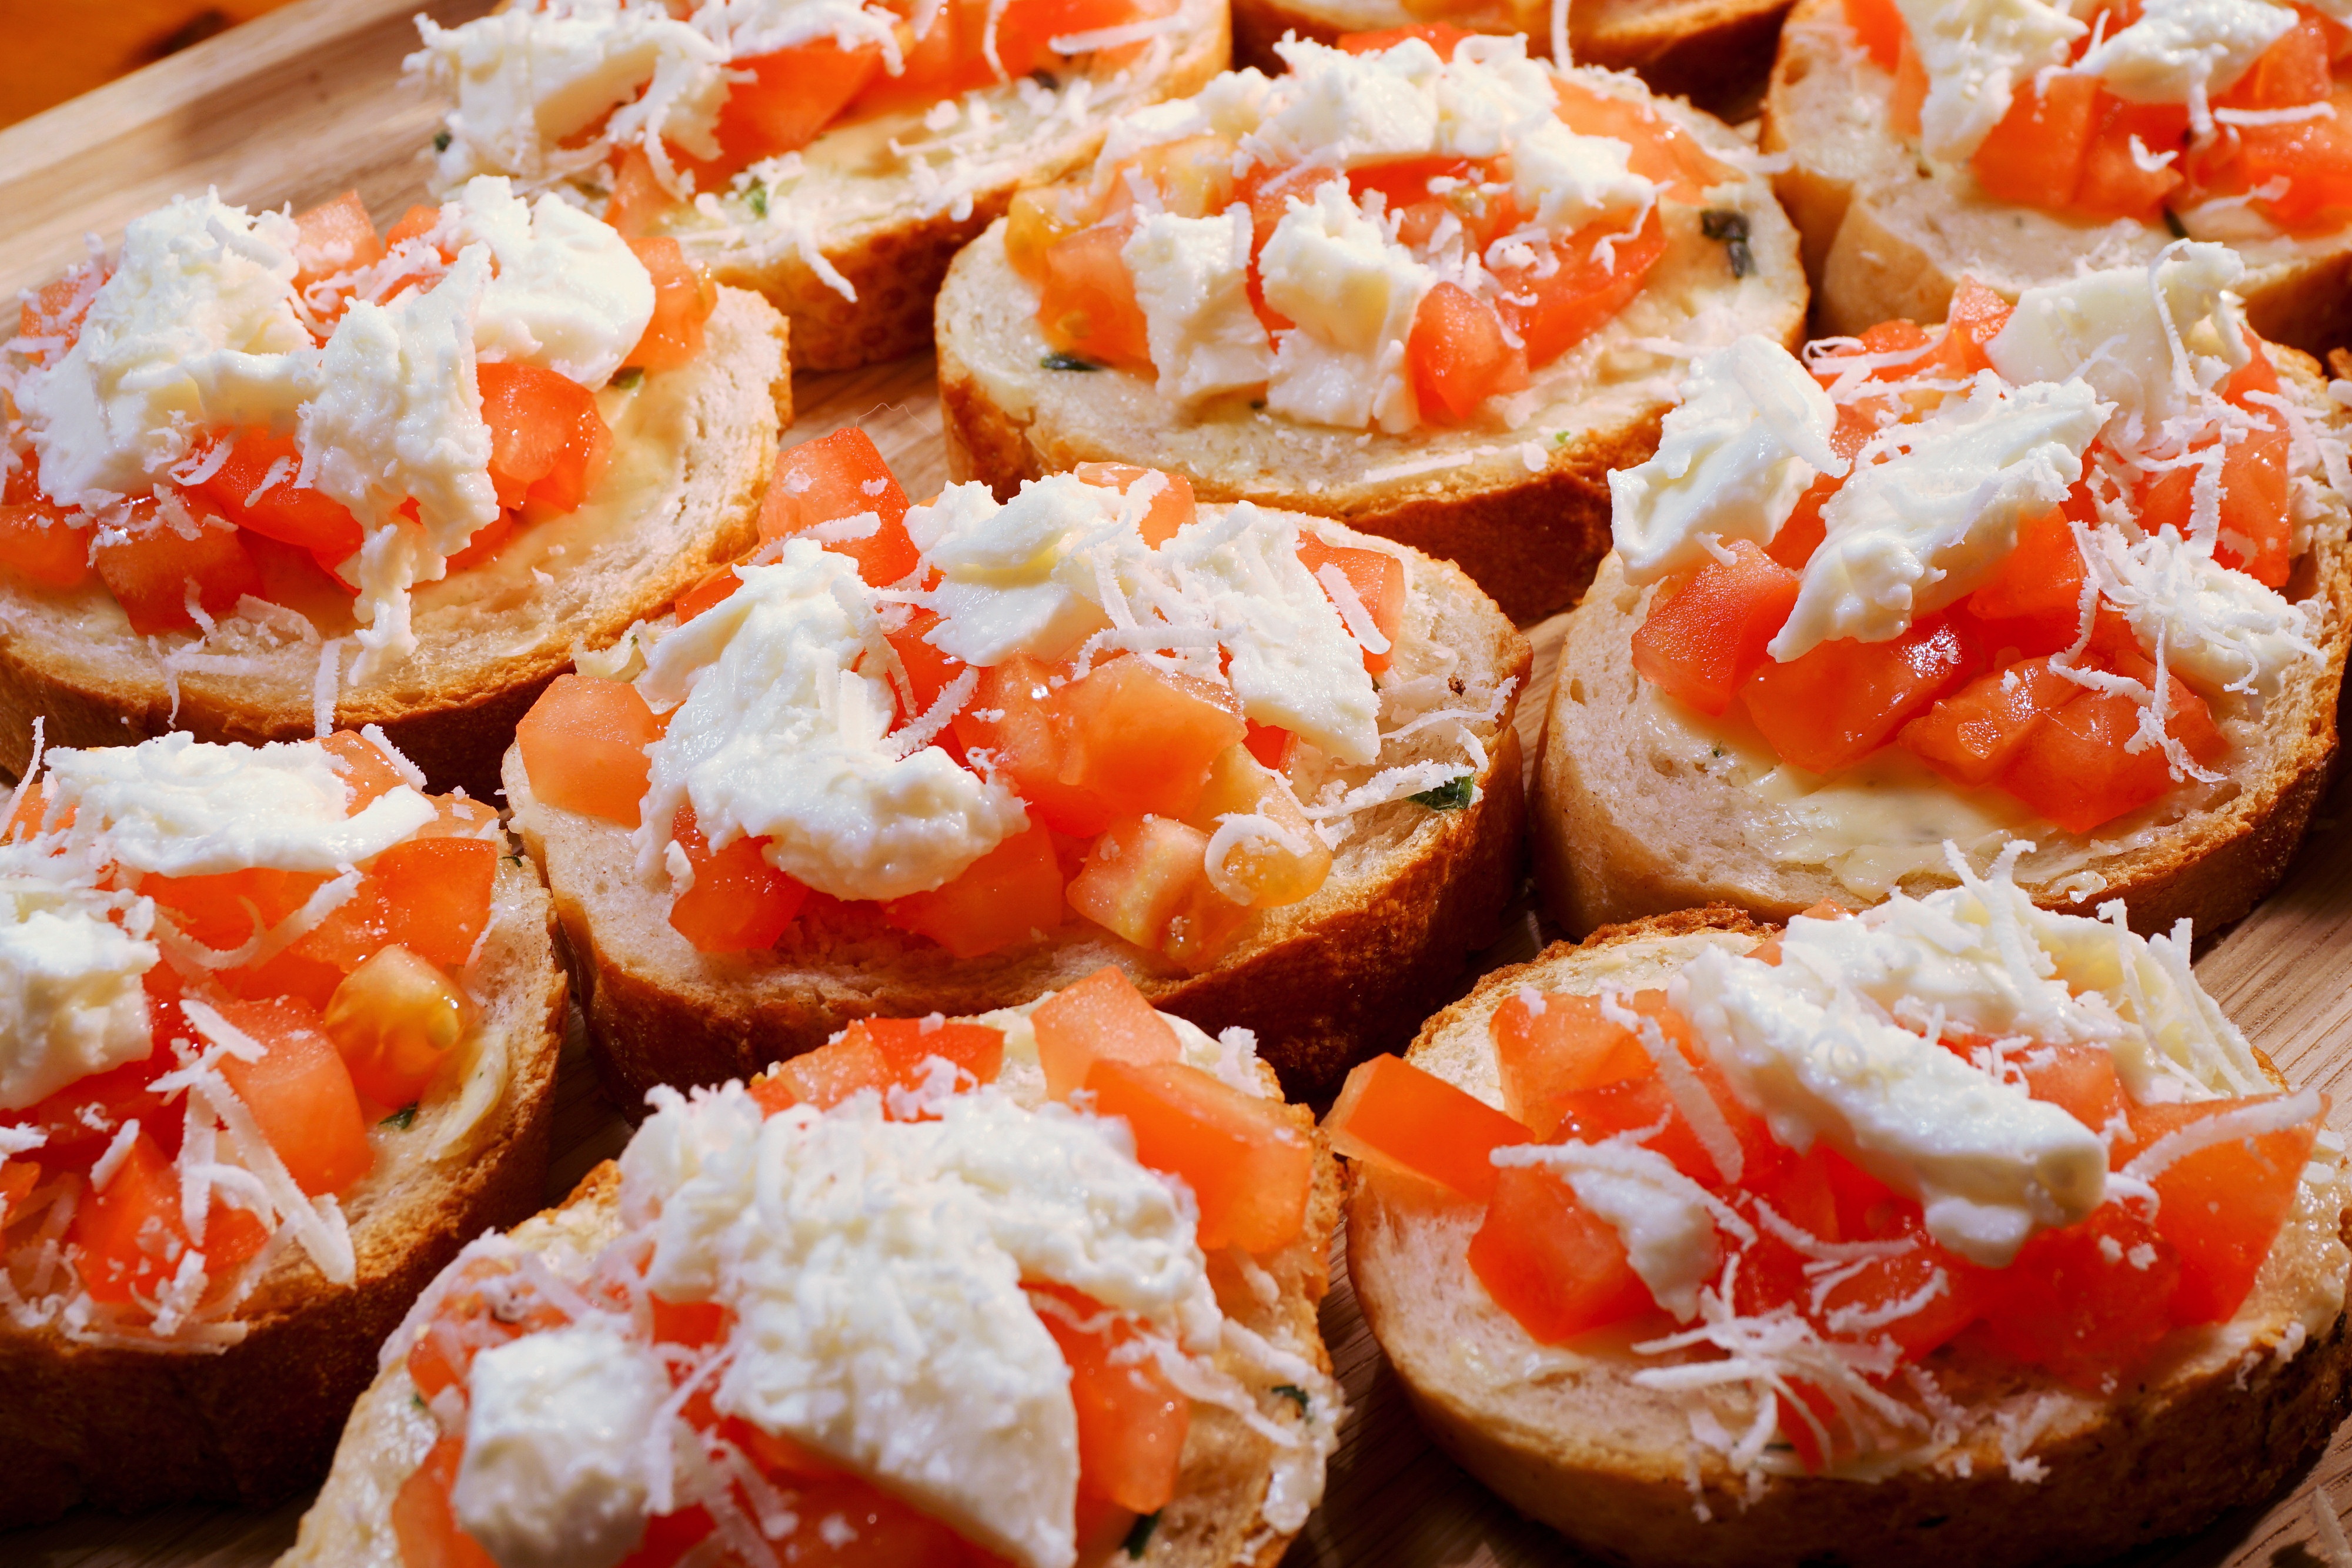
dish, meal, food, garlic, produce, vegetable, seafood, eat, cuisine, delicious, bread, cheese, baguette, bake, tasty, tomatoes, court, starter, frisch, gastronomy, italian, brunch, mozzarella, parmesan, bruschetta, hors d oeuvre, finger food, scalloped, smoked salmon